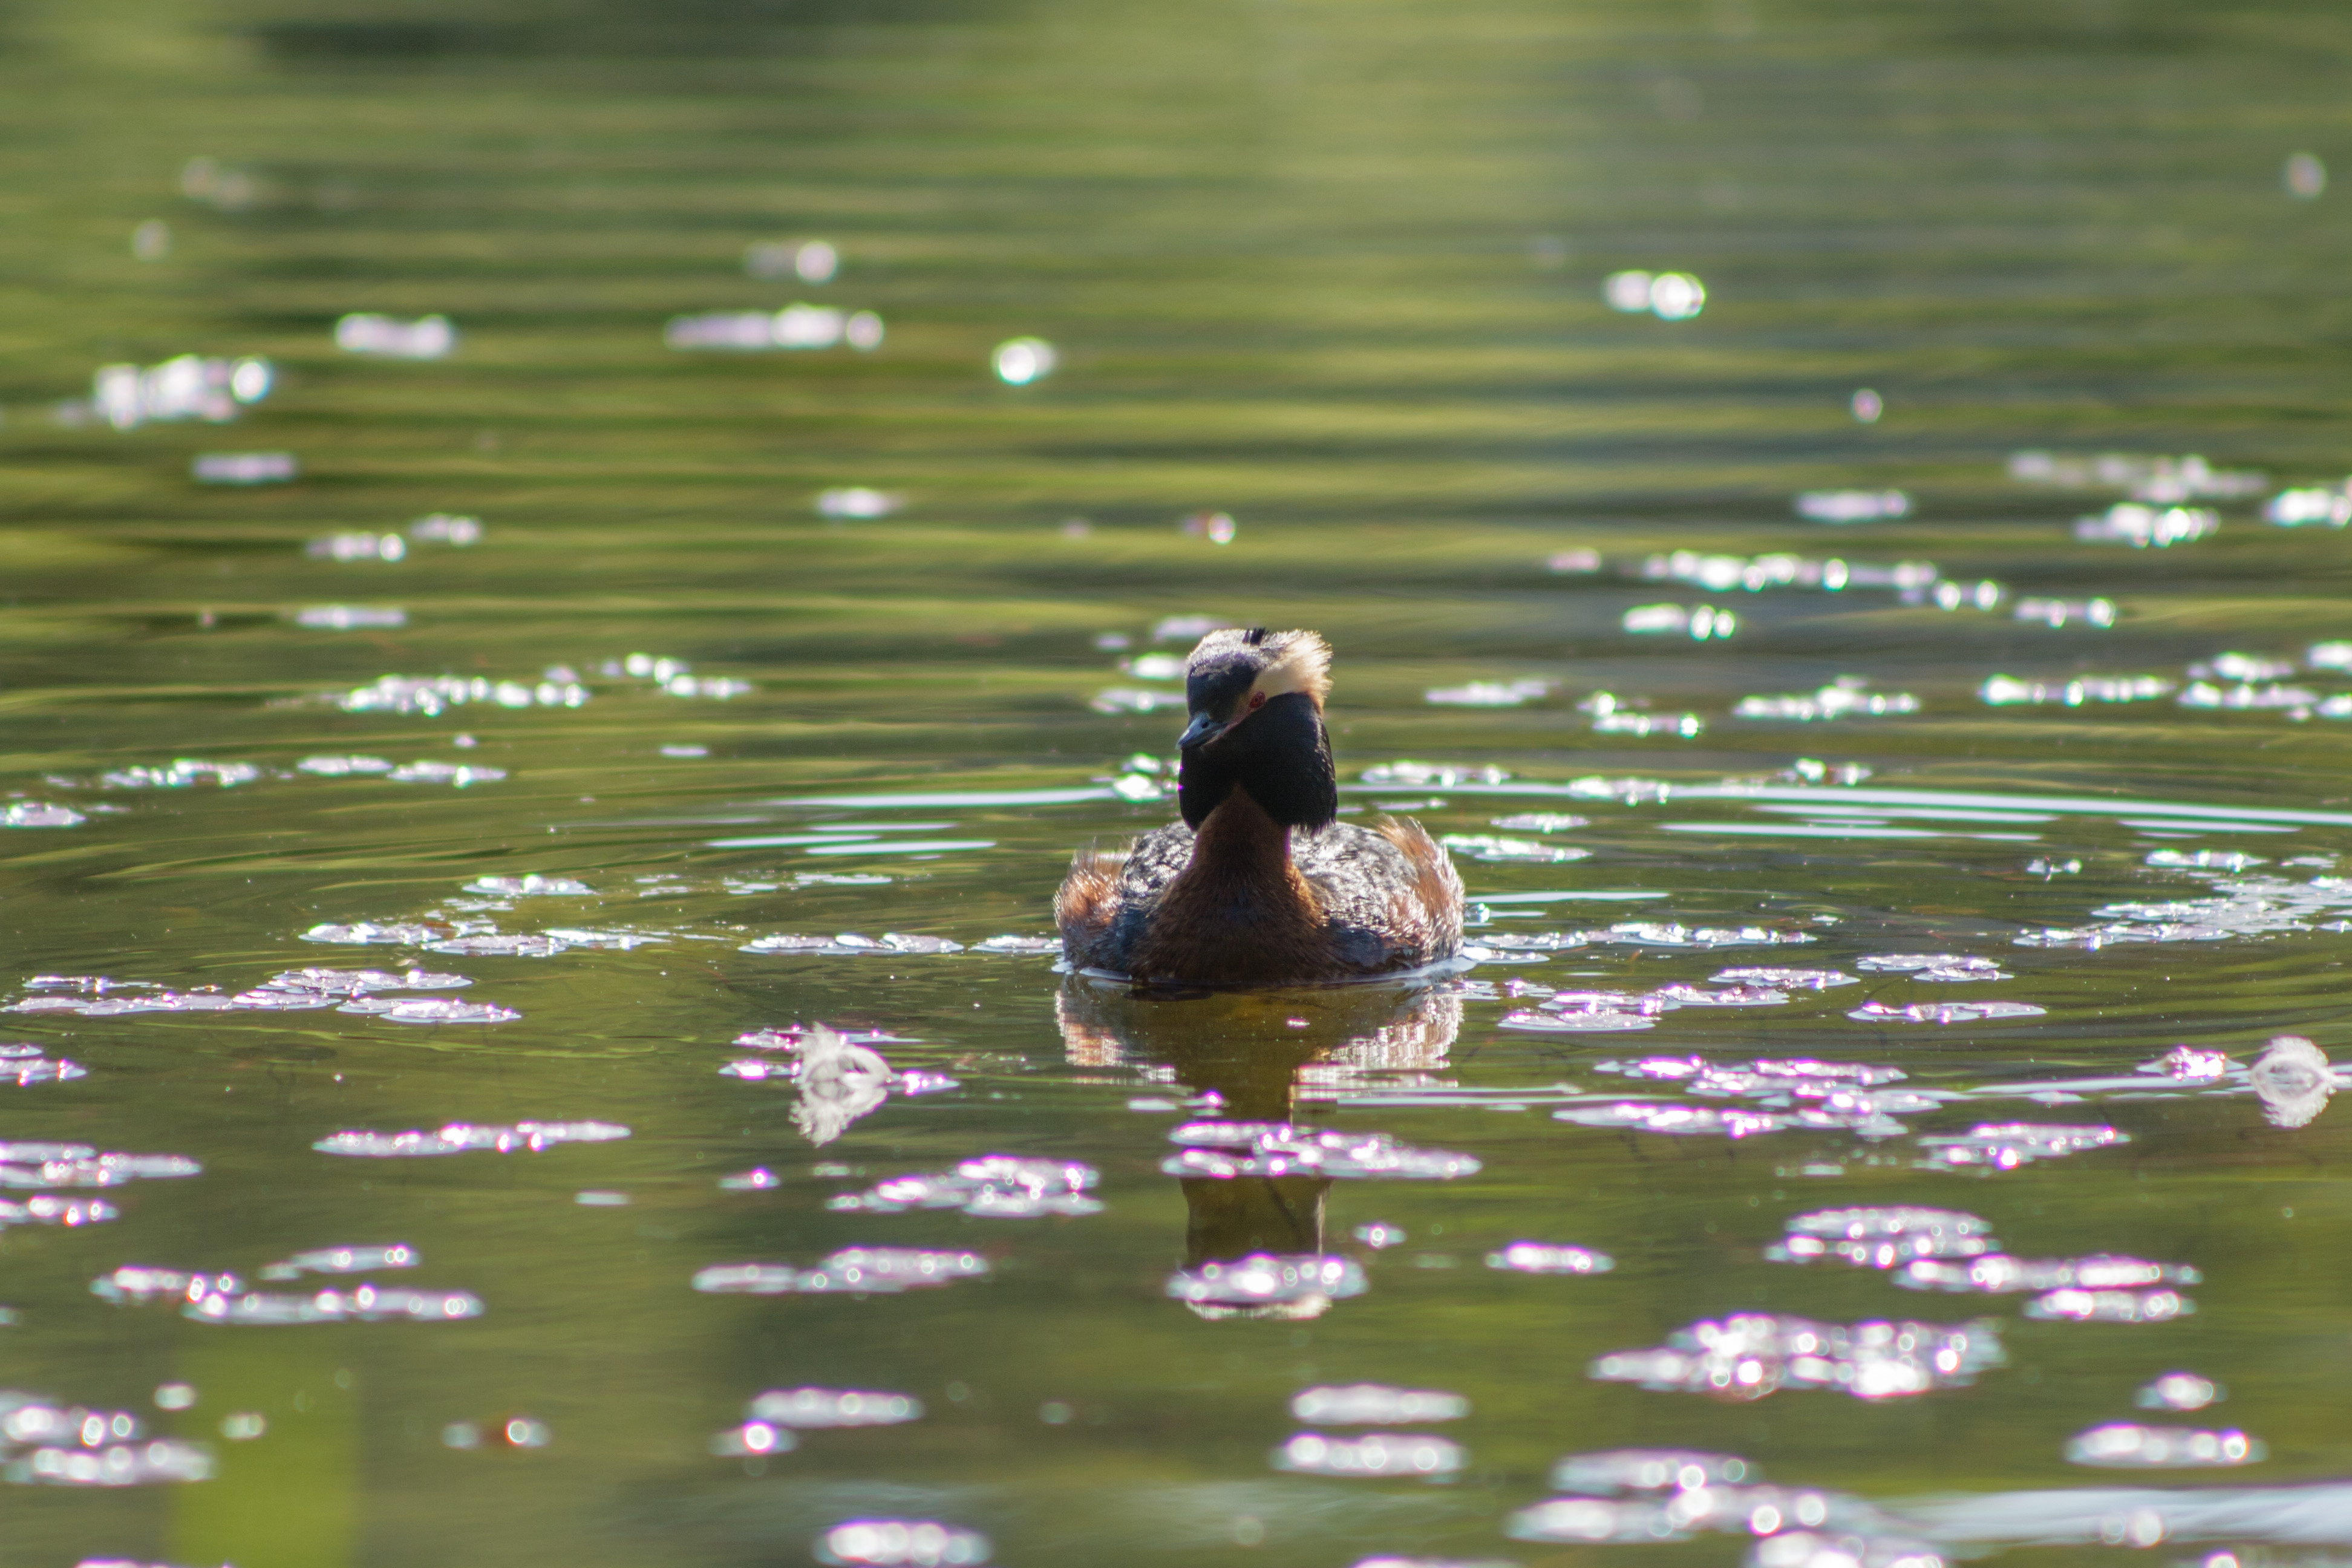
bird, duck, water bird, water, beak, ducks, geese and swans, waterfowl, Pied billed Grebe, pond, botany, wildlife, organism, American Black Duck, Blue winged Teal, lake, seaduck, mallard